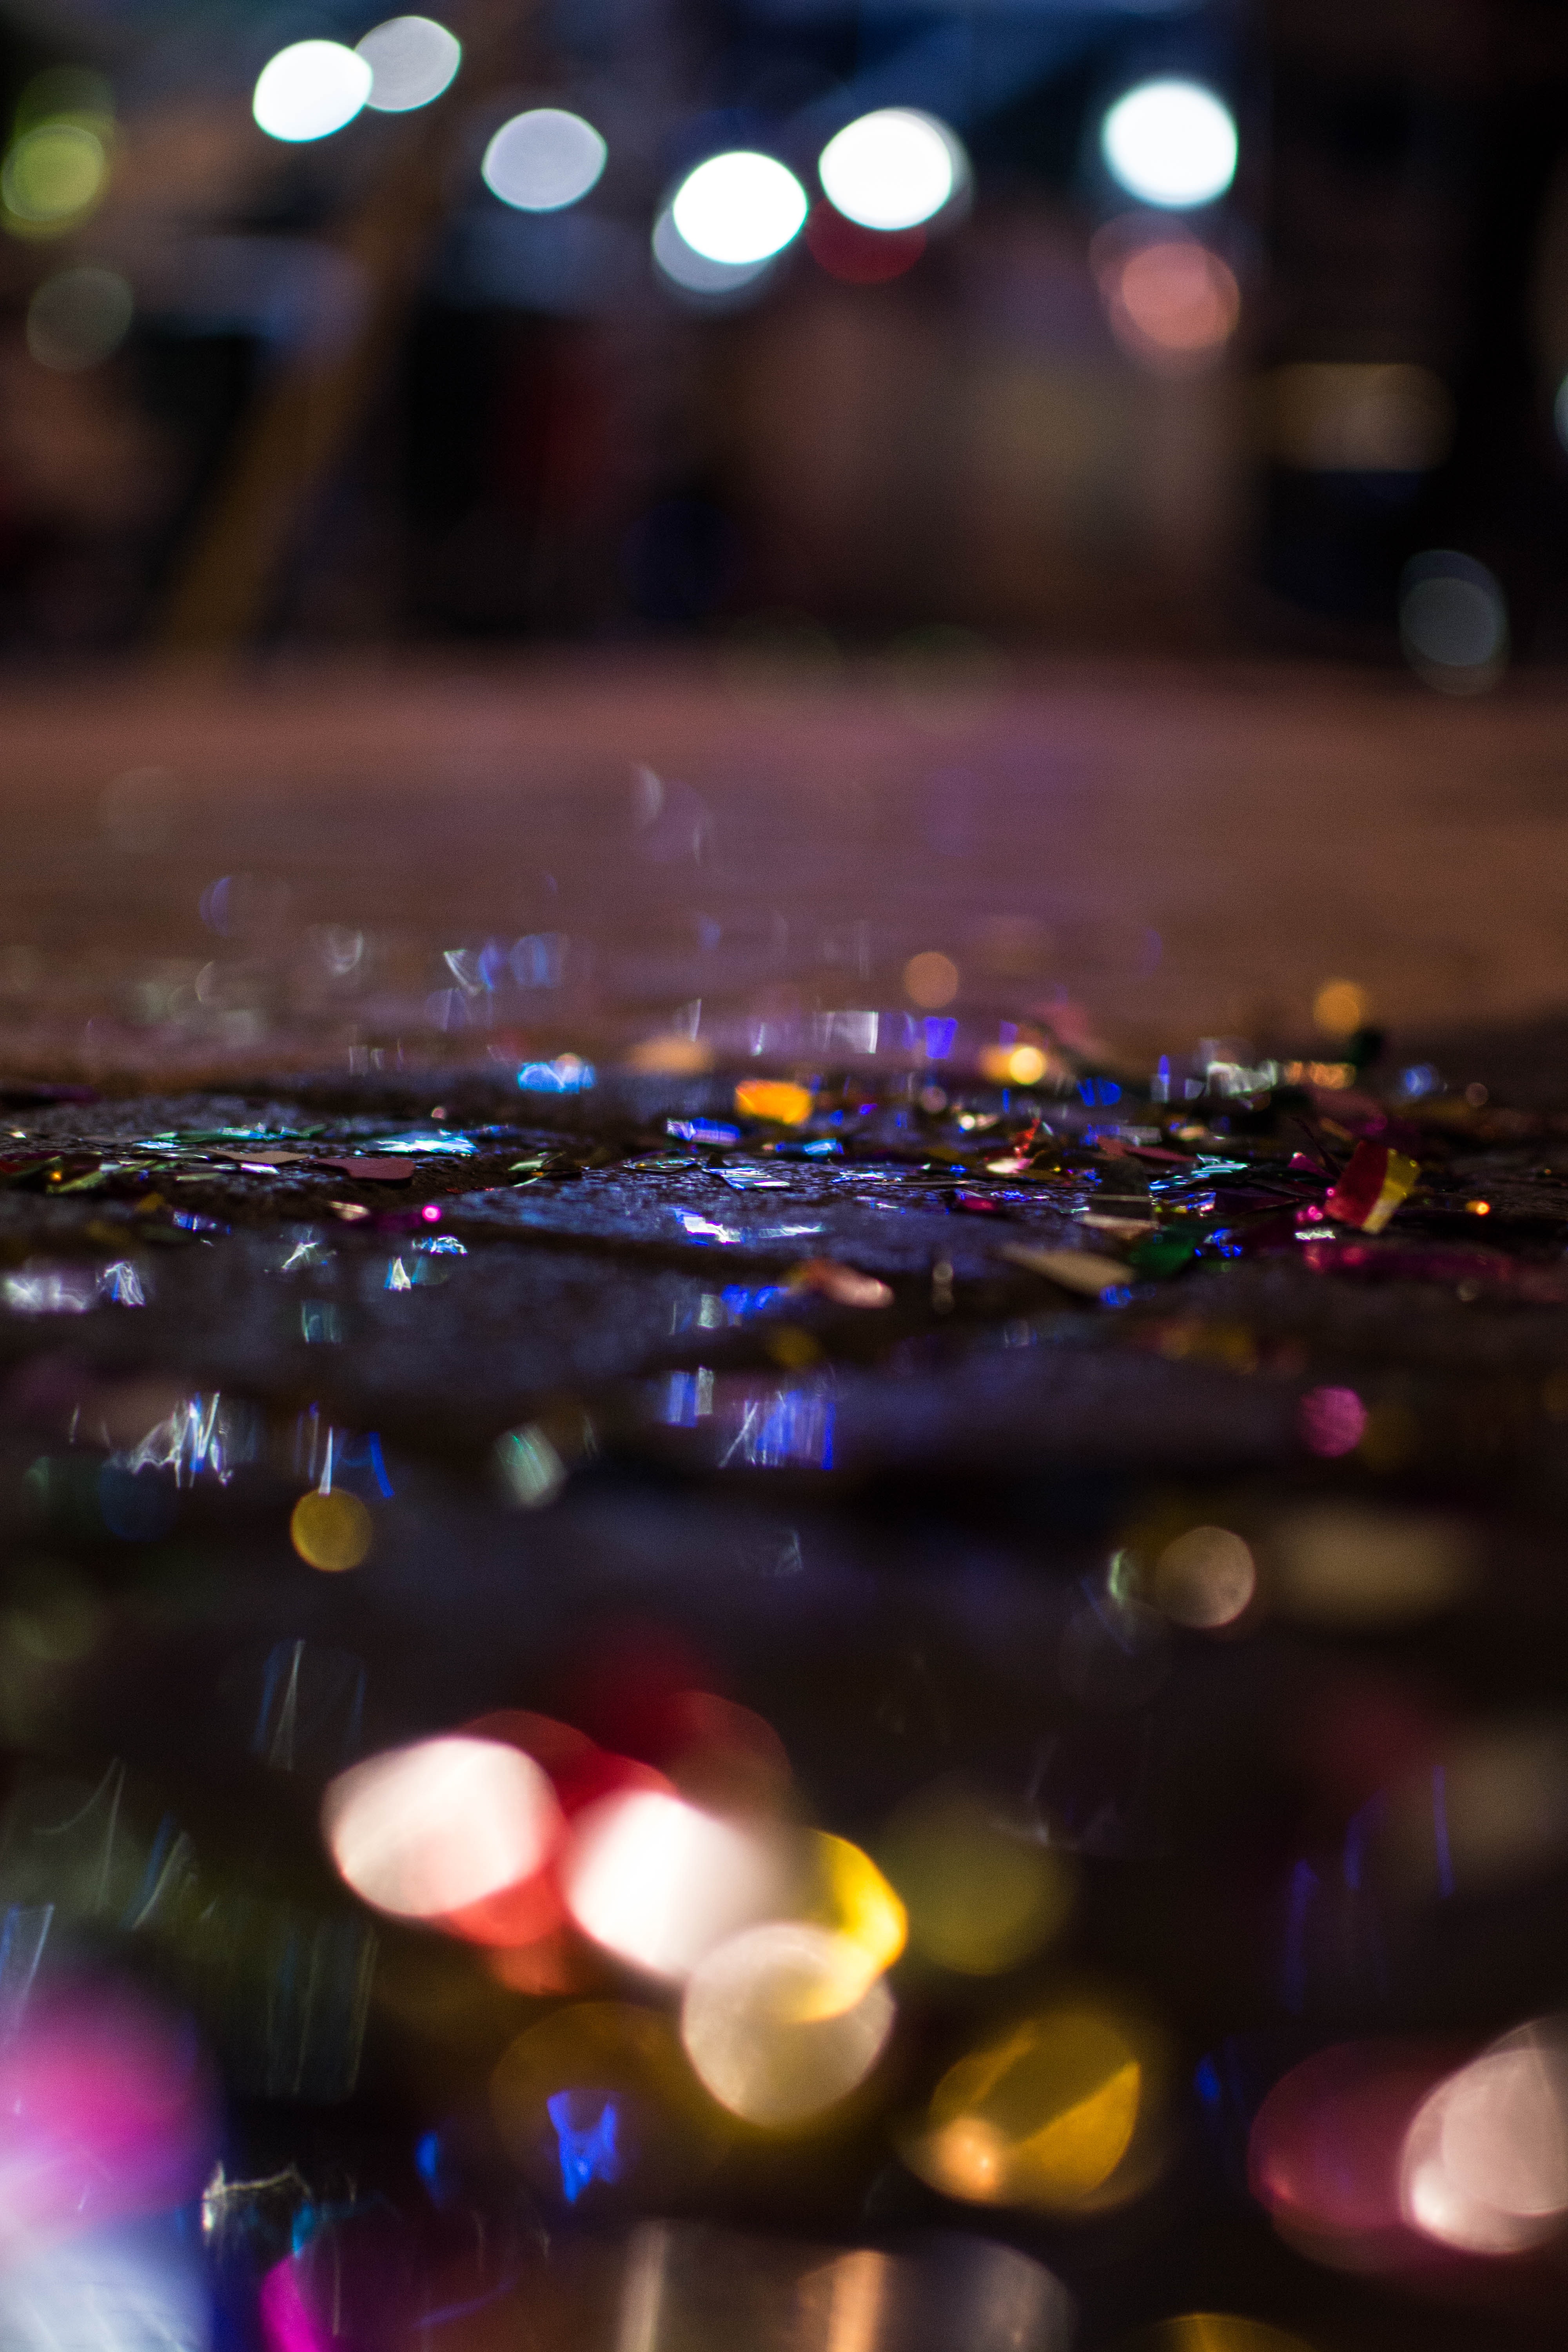
water, light, lighting, night, sky, reflection, Colorfulness, architecture, photography, drop, city